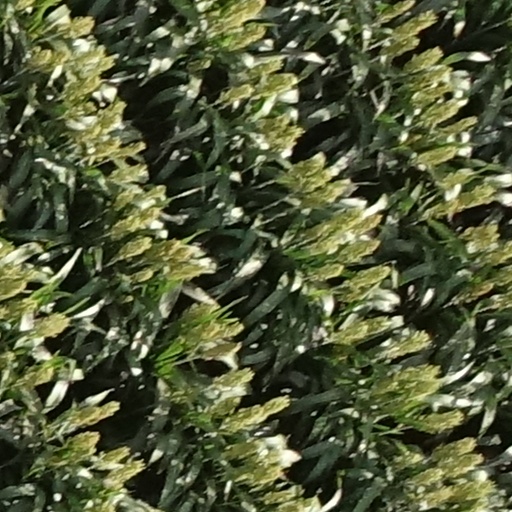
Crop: sorghum